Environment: real
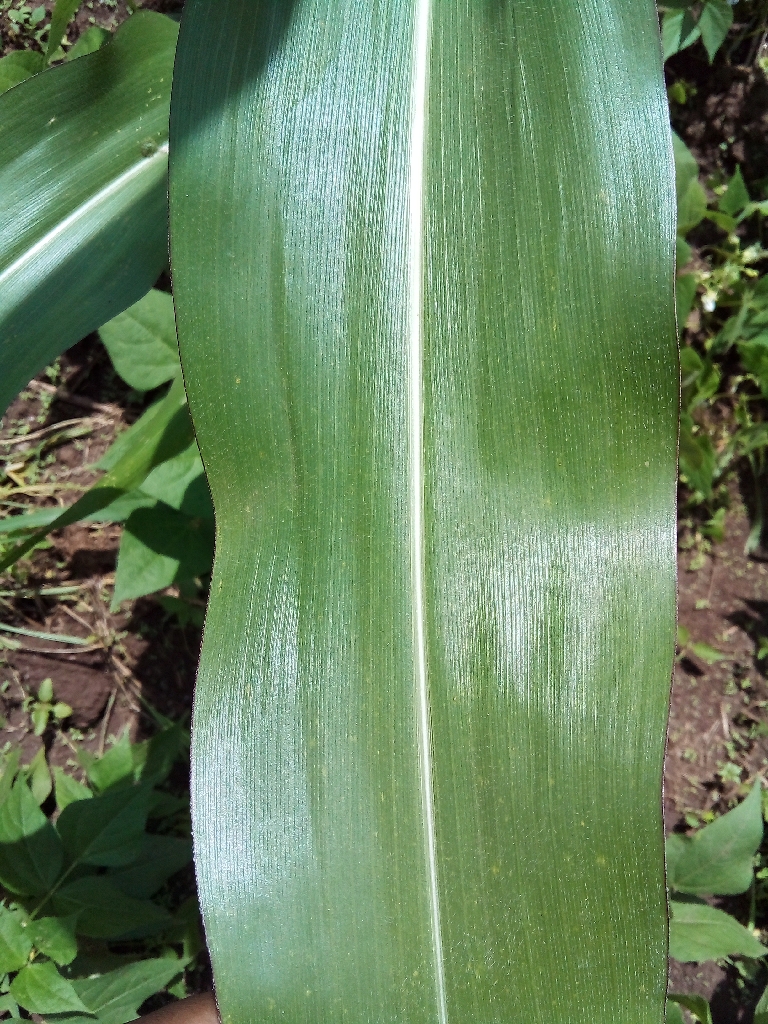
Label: healthy